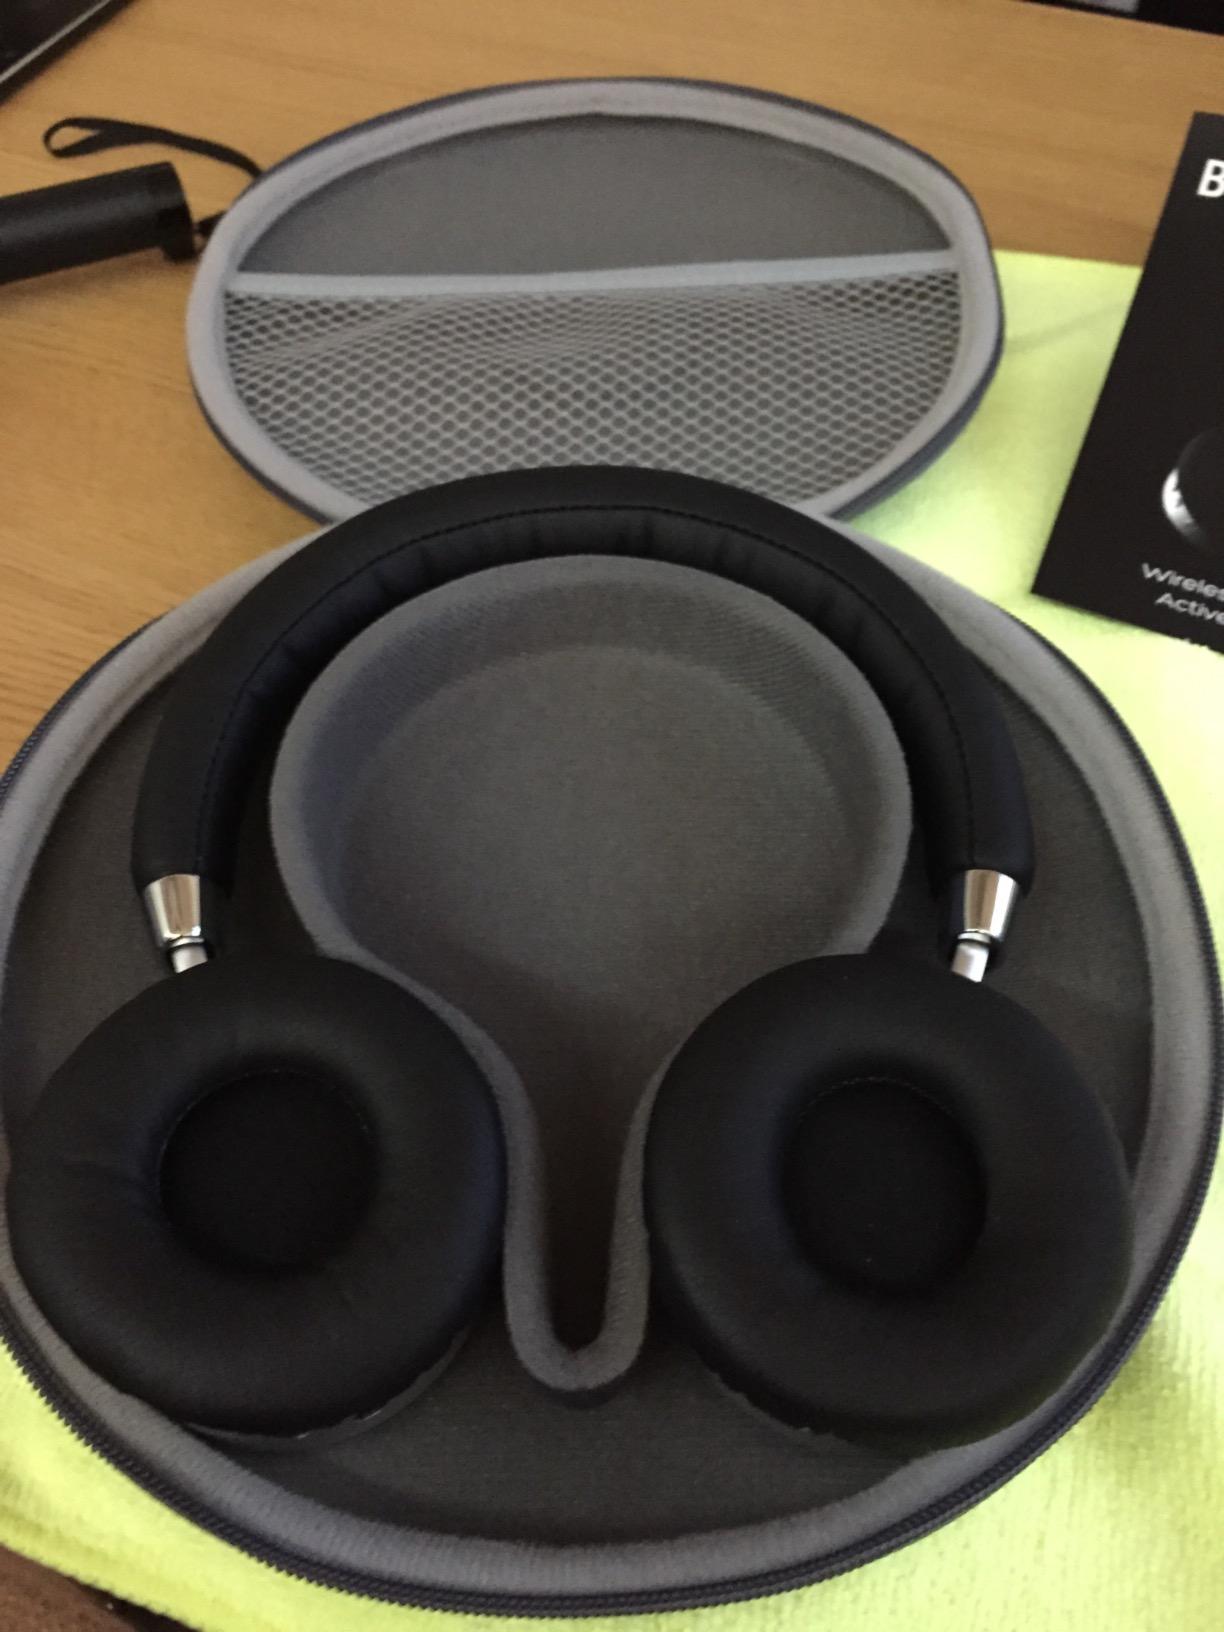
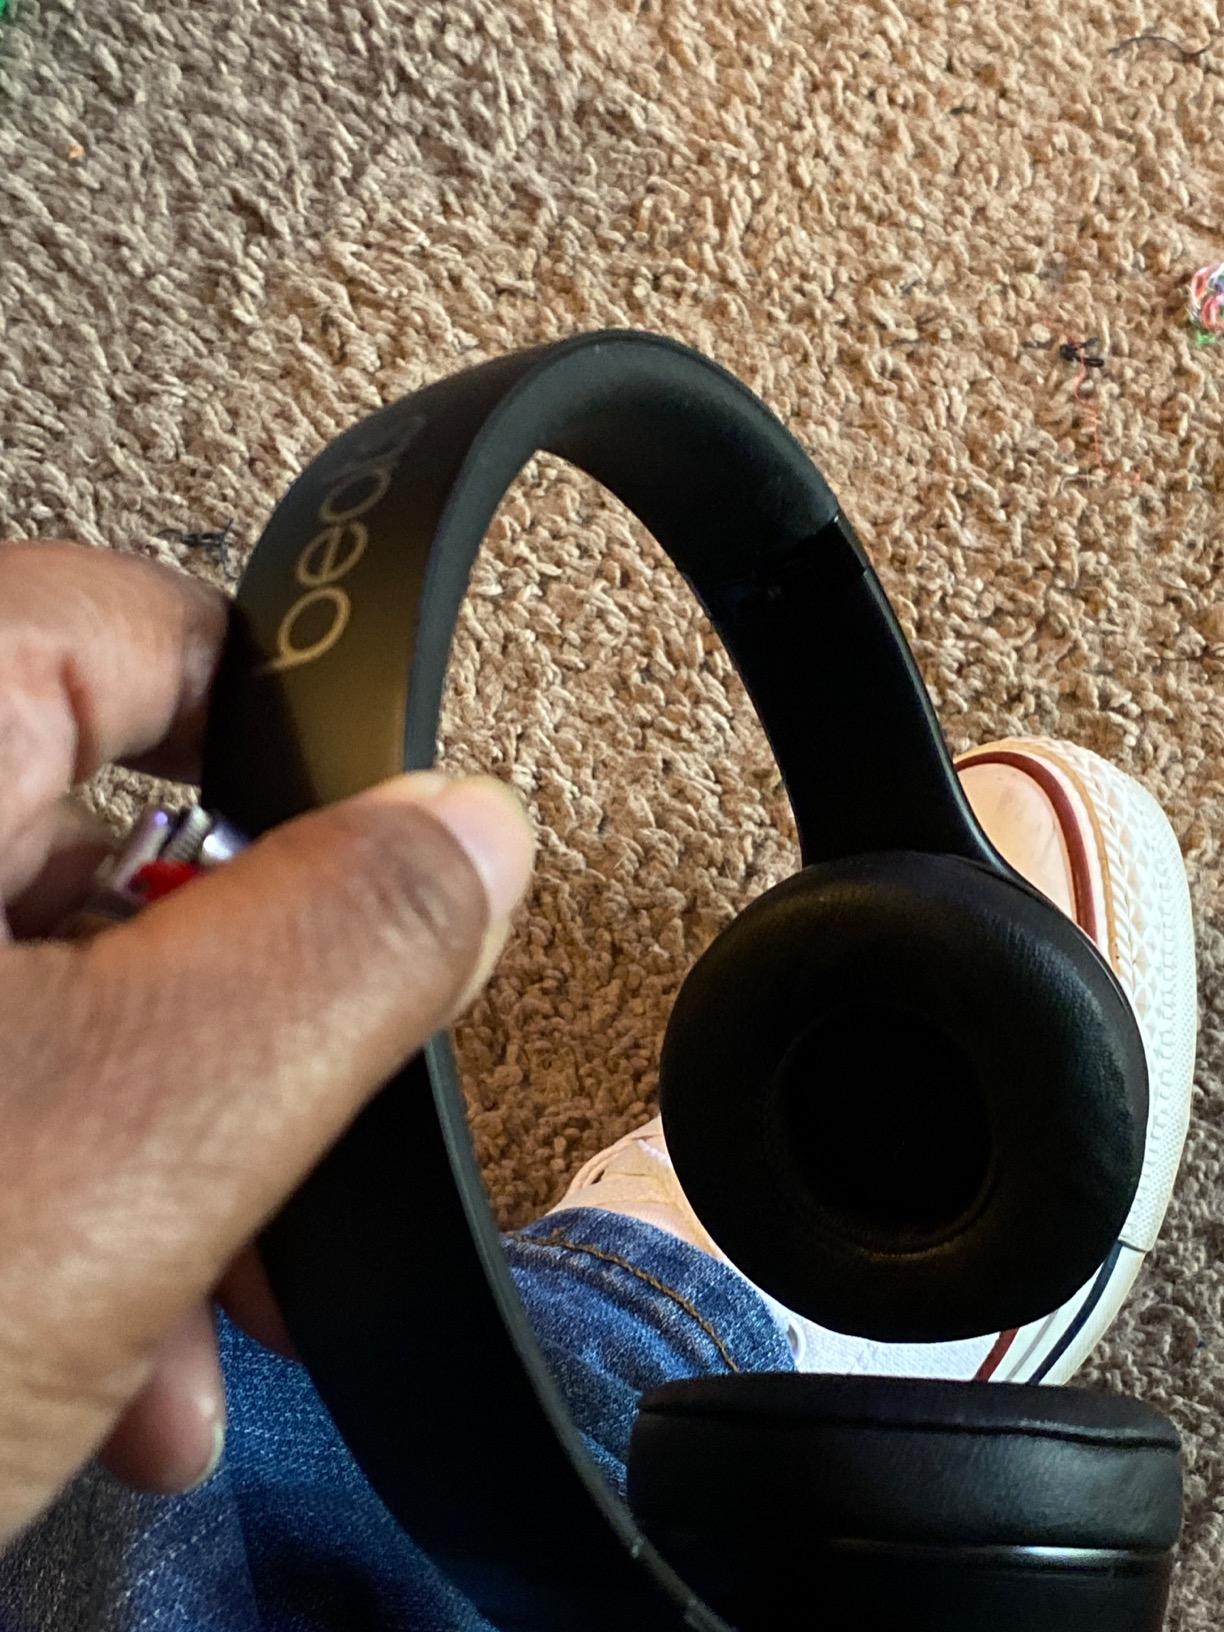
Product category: headphones
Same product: no